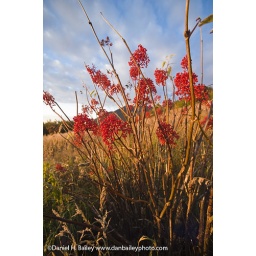
Red mountain as berries and tall grass on the autumn landscape, Chugach Mountains, near Anchorage, Alaska